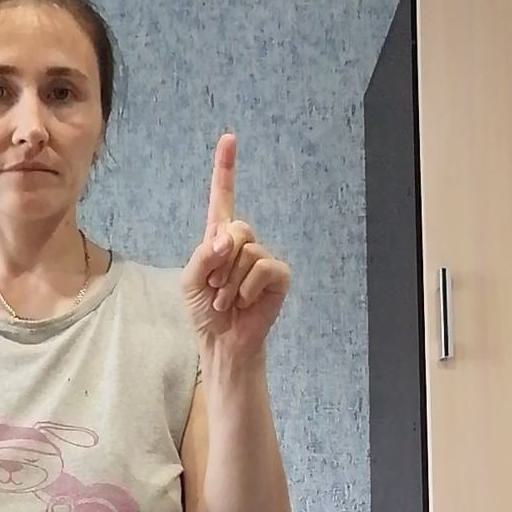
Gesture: one